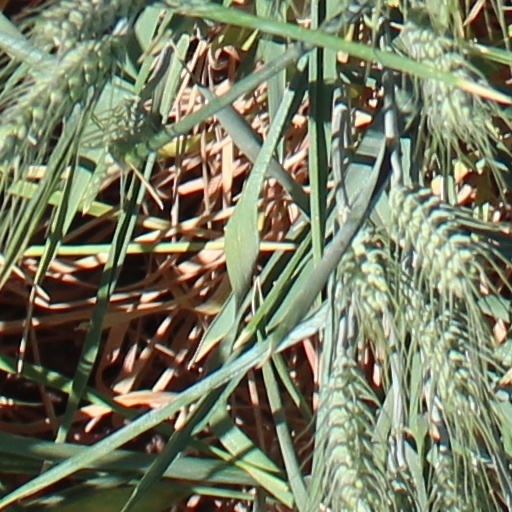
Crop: wheat